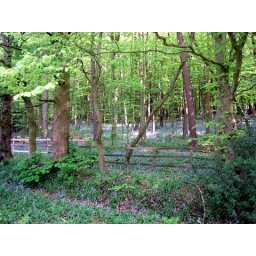
Beautiful forest floor of flowers in Pollack Park.